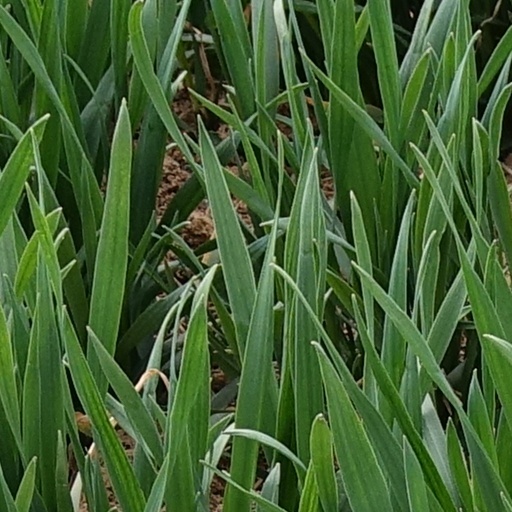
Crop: wheat